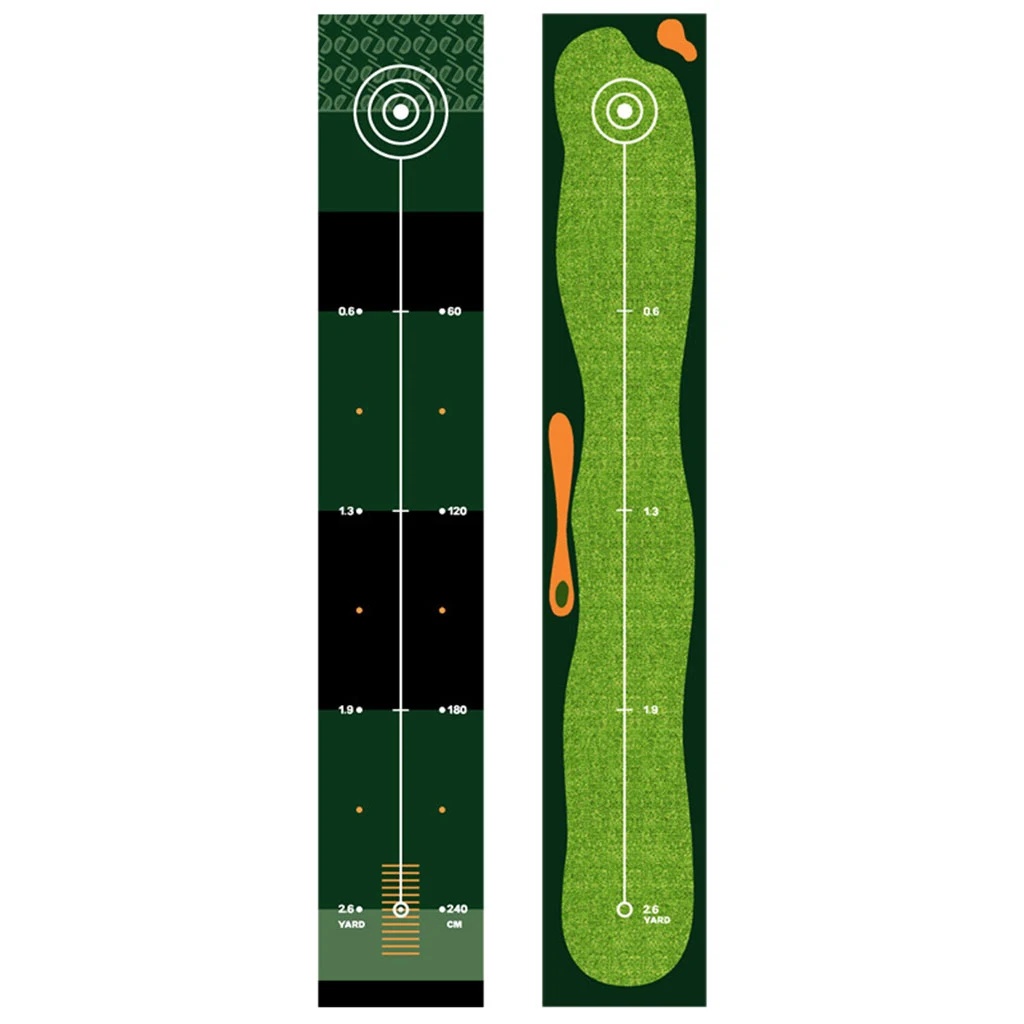
Golf Putting Indoor Golf Hitting Mat Green Mat Golf Practice Training Aid Equipment for Home Outdoor Backyard Golf Practice
Description: Mats – These deluxe Golf Mats allow you a professional practice experience in the comfort of your own home. Green-Performance– The high-quality non-polyamide fiber putting surface combines with the TPR anti-skid base for a smooth real-with every putt. Practice Anywhere – Suitable for any flat surface, the Home Golf Mat high-quality base allows for a on any surface. Suitable for at home or in the office. Putting Perfection – These premium putting mats will put your short game to the ultimate test. Mat rolls away for simple storage & portability. Size Chart: Approx. 50x300cm / 19.68x118.11inch Package Includes: 1 Piece Golf Carpet Putting Mat Note: Colors might be different due to different monitor display. Please allow slightly difference in size due to manual measurement.
Brand: Tixblade Golf
Category: Sporting Goods > Outdoor Recreation > Golf > Golf Training Aids > Golf Putting Mats